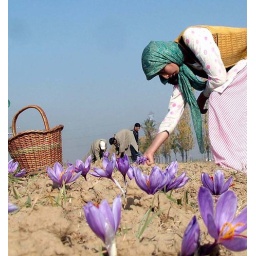
A girl in picking saffron flowers from their field at Pampore, 17 kms from Srinagar on Srinagar-Jammu National Highway